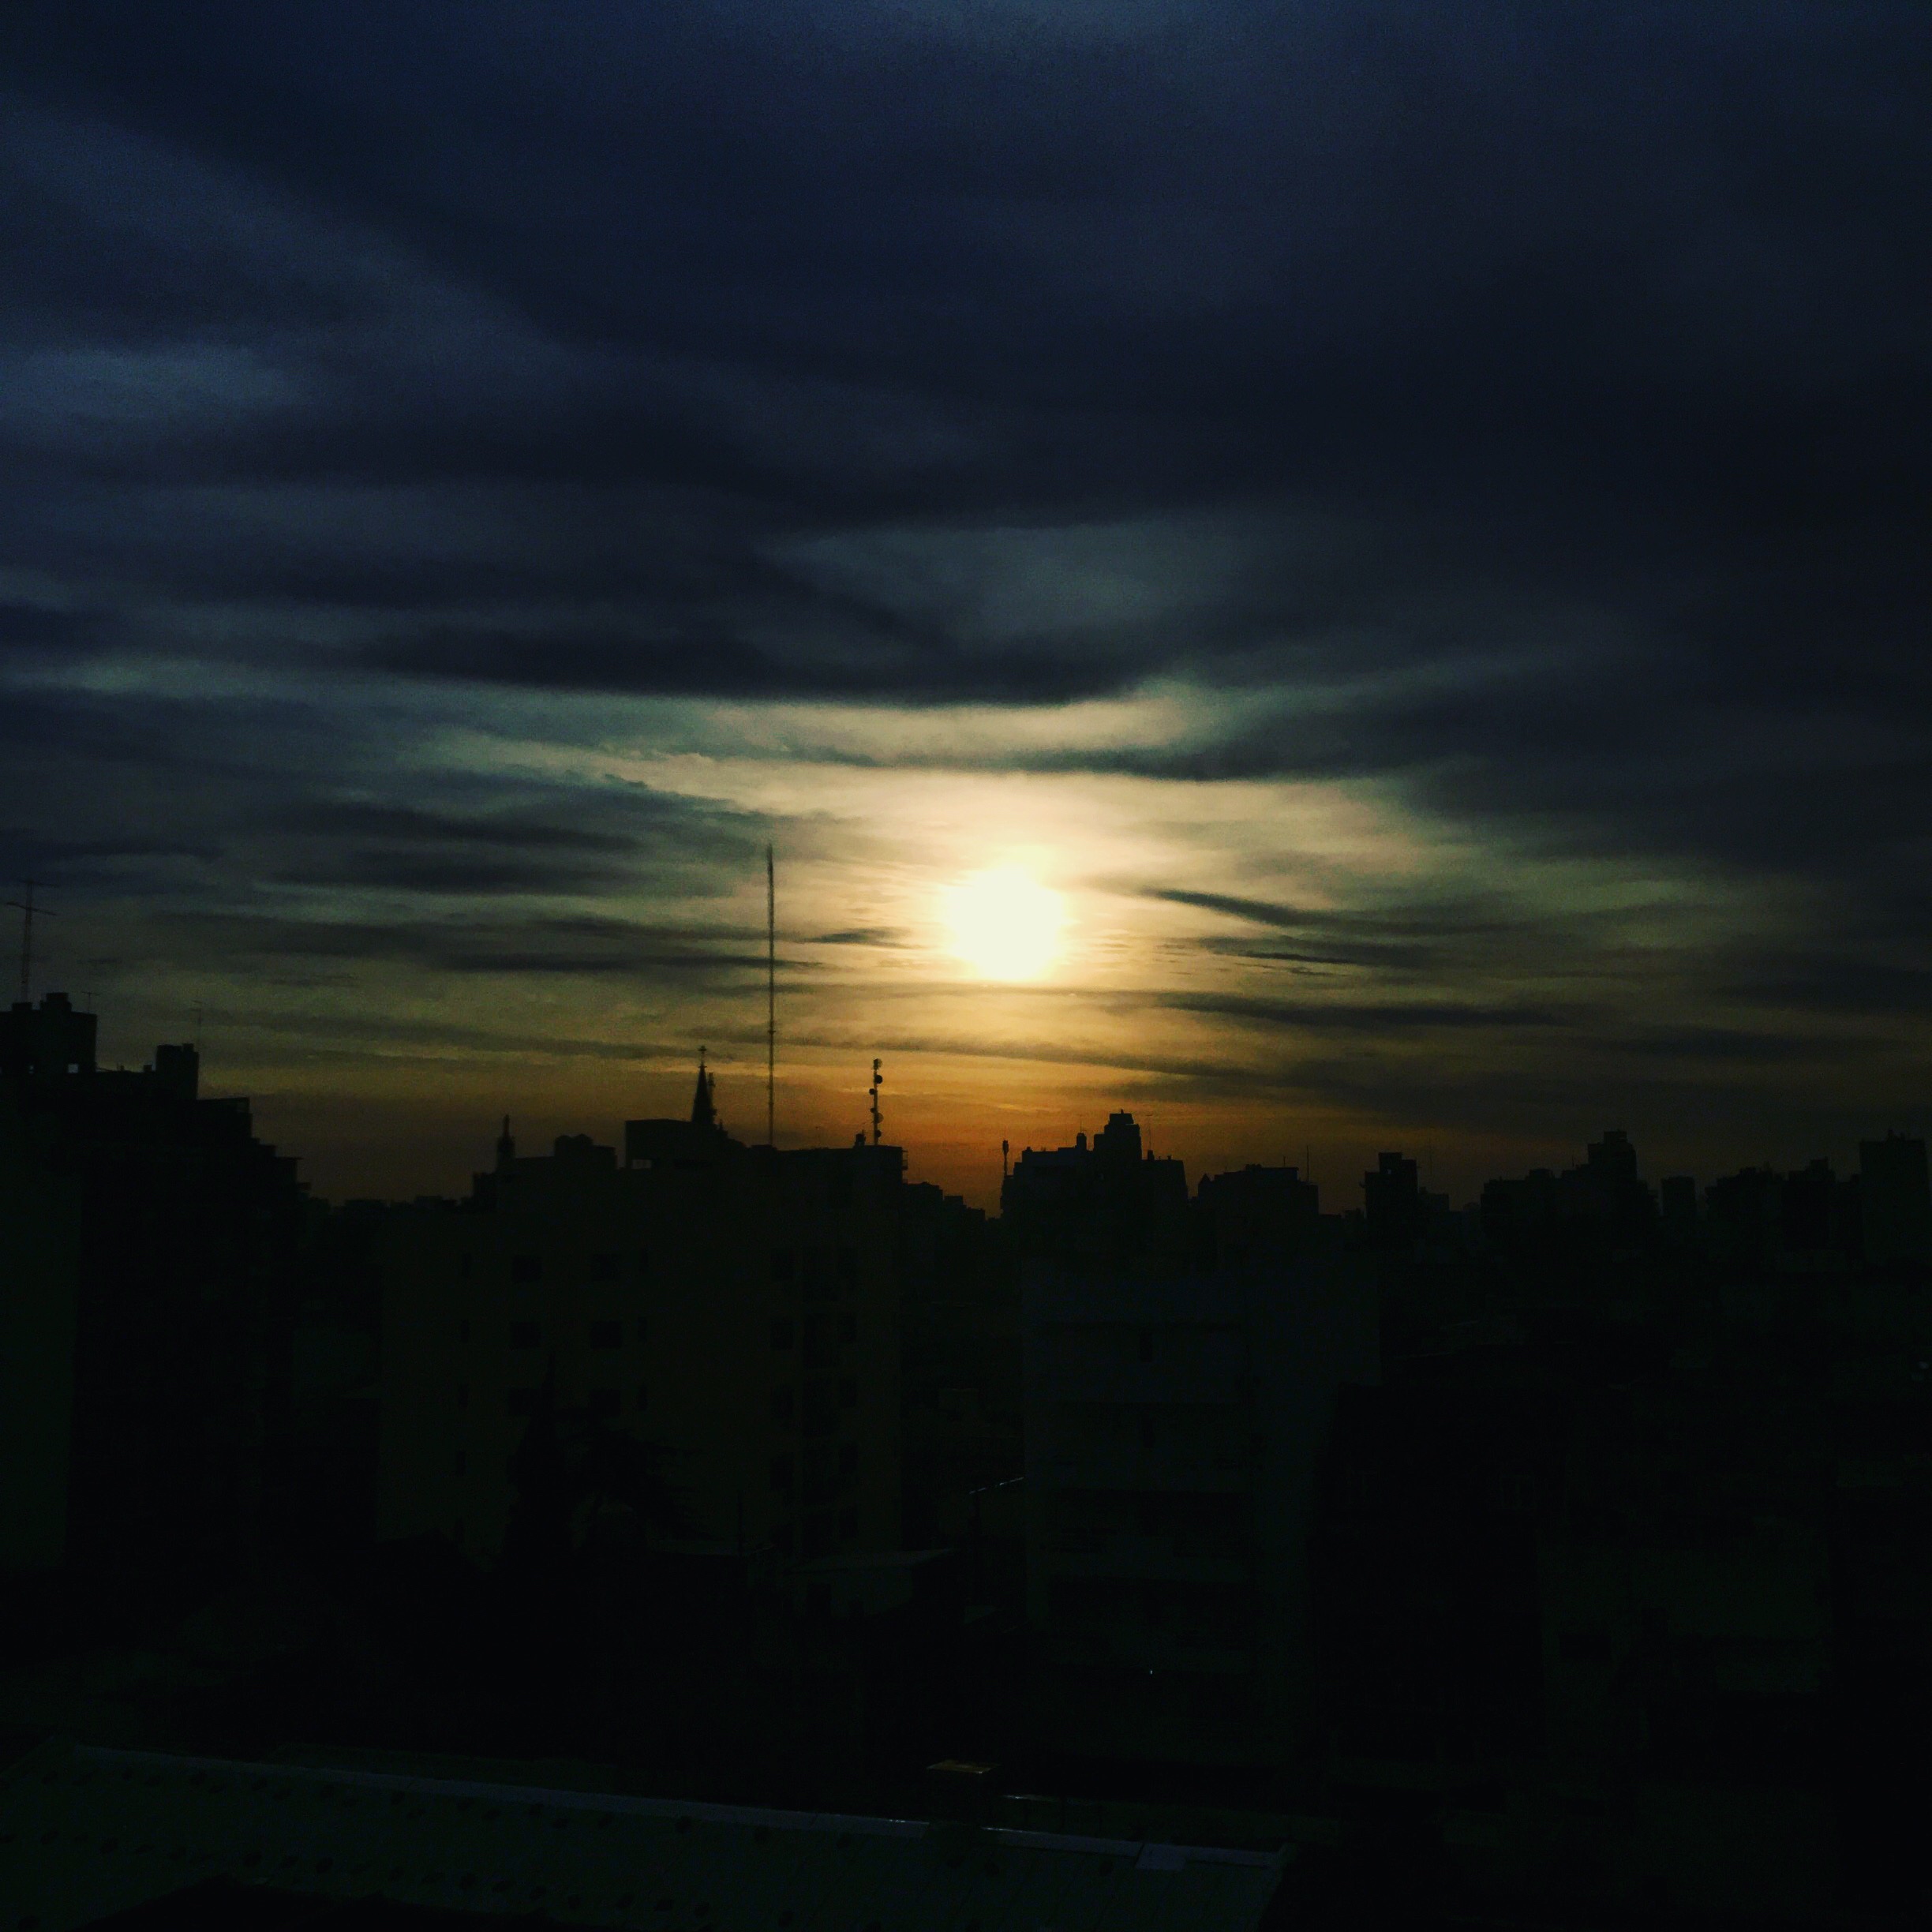
iphone, horizon, light, cloud, sky, sunrise, sunset, sunlight, morning, dawn, atmosphere, dusk, evening, darkness, instagram, argentina, iphoneography, project365, squareformat, rodrigoparedes, buenosaires, ar, 160378, 160378com, www160378com, iphone6plus, afterglow, 228, red sky at morning